Neot Smadar

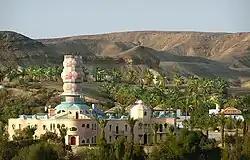

Neot Smadar (lit. "Oasis of grape blossoms") is a kibbutz in southern Israel which is Located in the Arava Desert. it falls under the jurisdiction of Hevel Eilot Regional Council. Its area is 80 hectares. In it had a population of .